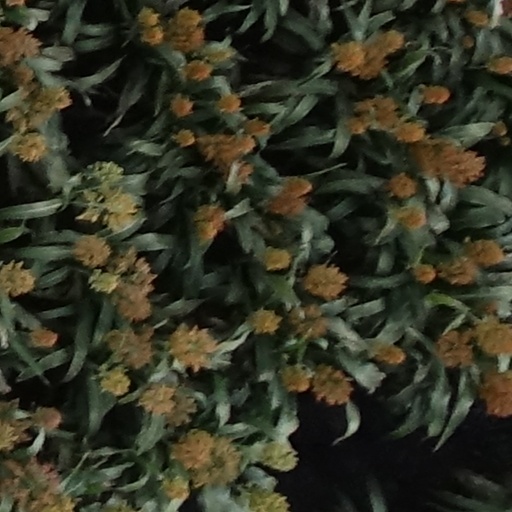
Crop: sorghum